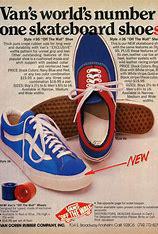
Brand: Vans
Model: Style 36 Skate